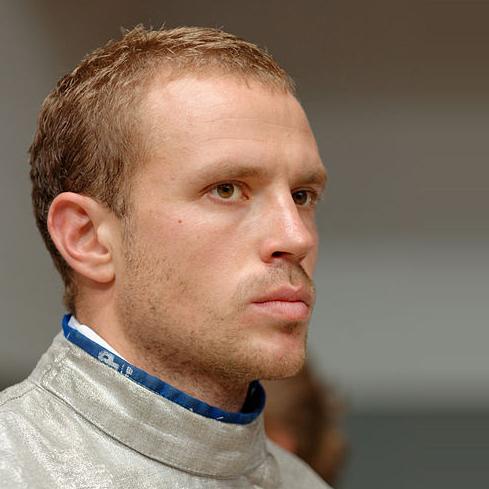
Age: 26